Saxe-Weissenfels

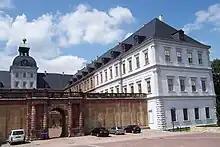
Neu-Augustusburg Castle, Weissenfels

John George I of Wettin, Saxon prince-elector from 1611 to 1656, had disposed in his testament that while his eldest son John George II would succeed him as elector, his younger brothers should be vested with secundogeniture duchies as an appanage. Therefore, upon his death the Duchies of Saxe-Zeitz, Saxe-Merseburg and Saxe-Weissenfels arose, the latter was granted to the second eldest son Augustus, who already served as the Protestant administrator of the Archbishopric of Magdeburg since 1638, then residing at Halle. From about 1660 he had the Baroque Neu-Augustusburg residence built at Weissenfels.